Engineering Societies' Building

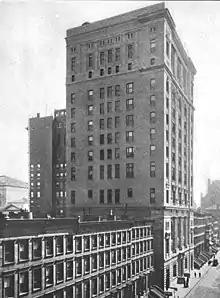
View from southwest in 1907

The Engineering Societies' Building and the Engineers' Club Building quickly became part of an engineering hub in Midtown Manhattan, with both national and international conferences being held there. One of the earliest events at the building was a 1908 speech by U.S. Army general George Owen Squier, who predicted that aerial warfare would not be successful, as well as a 1911 speech by astronomer Percival Lowell, who spoke of life on Mars. Among the other events in the building was a conference for an international association for testing materials, described as "the most important of its kind ever called together", and a large stamp exhibition in 1913. Several awards were also granted there, including the AIEE's annual Edison Gold Medal, as well as the Verein Deutscher Ingenieure's 1913 Grashof Medal, given to George Westinghouse. The Engineering Foundation was established at the building in 1915, and a "Museum of Safety and Sanitation" was housed there as well.